Appendix Vergiliana

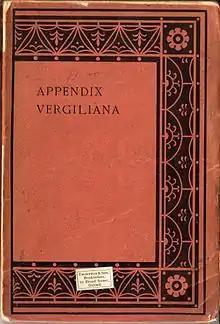
Cover of a 1927 edition of the "Appendix"

The Appendix Vergiliana is a collection of Latin poems traditionally ascribed as being the juvenilia (work written as a youth) of Virgil (70–19 BC).